Duncan Farm (Grafton, Illinois)

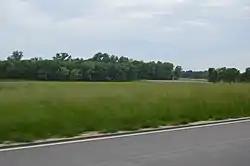
The site from Illinois Route 100

Duncan Farm is an archaeological site located on a farmstead south of Illinois Route 100 in Jersey County, Illinois, near the city of Grafton. The site, which dates from the Woodland period, includes two burial mounds and a habitation site. The site was part of the Hopewell exchange system in Illinois and is the closest neighboring village site to the Golden Eagle regional transaction center, a major trade and social hub in the system. Archaeologists have suggested that the site is a local transaction center in the Golden Eagle site's region due to its two large mounds, which are roughly long and wide each. In addition, the site is archaeologically significant due to its distinctive stratification, which allows its artifacts to be easily dated.